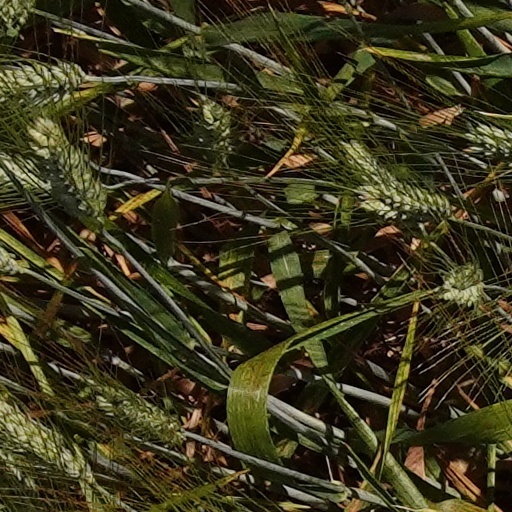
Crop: wheat